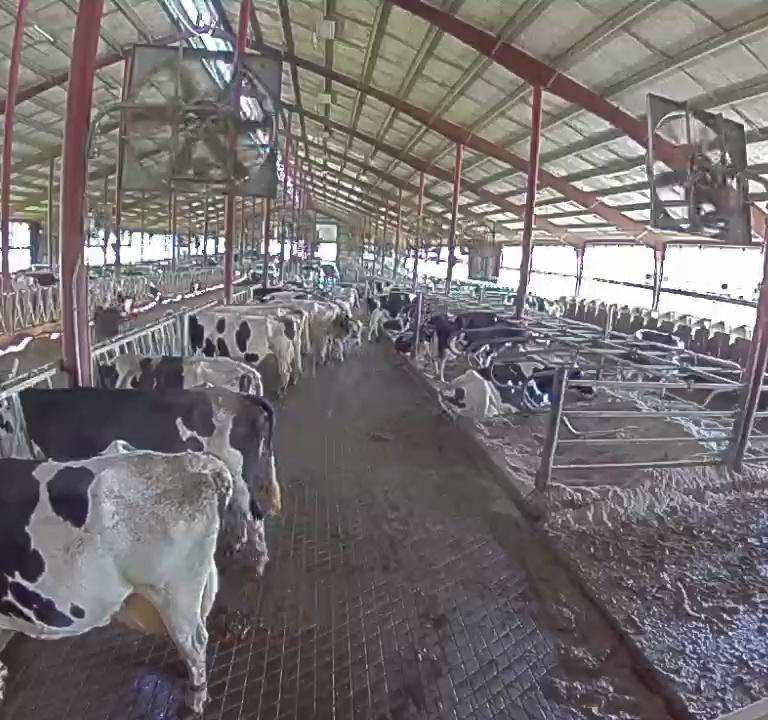
Number of cows: 8